Sherry Cola

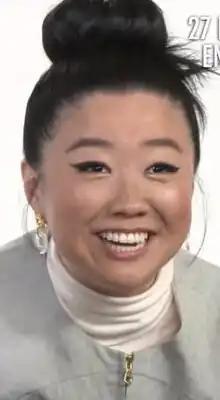
Cola in 2023

Cola began her career in radio and stand up comedy. She made her acting debut in 2017 on Amazon's "I Love Dick". Cola gained recognition for starring as Alice Kwan in the Freeform drama series "Good Trouble" (2019–2024). After her breakthrough with the 2023 comedies "Joy Ride" and "Shortcomings", Cola appeared in the Netflix comedies "A Family Affair" (2024) and "Nobody Wants This" (2024–present).